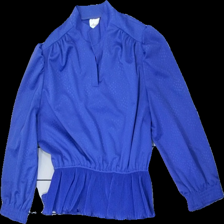
View: front
Type: Blouse
Category: Ladies
Brand: Not in the list
Brand text on label: Asnens
Colors: Blue
Material: 100% Polyester
Pattern: Dots
Cut: None
Season: All
Trend: 80s
Price range: 100-150
Recommended usage: Reuse